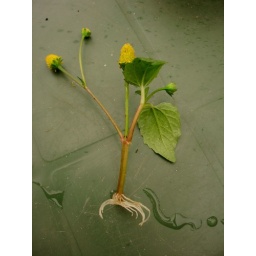
Toothache plant (Acmella oleracea) 10 days in water